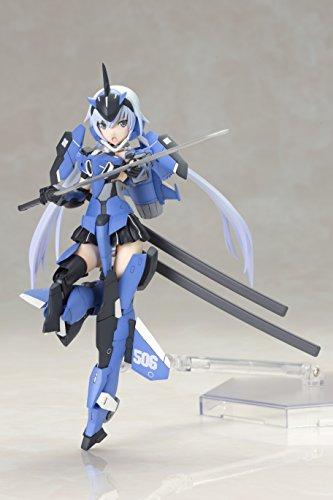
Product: Kotobukiya Frame Arms Girl: Stylet Plastic Model Kit
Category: Toys & Games | Hobbies
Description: Fun to build and display.
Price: $44.60
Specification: ProductDimensions:7x3.5x1inches|ItemWeight:1pounds|ShippingWeight:1pounds(Viewshippingratesandpolicies)|DomesticShipping:ItemcanbeshippedwithinU.S.|InternationalShipping:ThisitemcanbeshippedtoselectcountriesoutsideoftheU.S.LearnMore|ASIN:B00XRUESKI|Itemmodelnumber:MAR158558|Manufacturerrecommendedage:15-17years